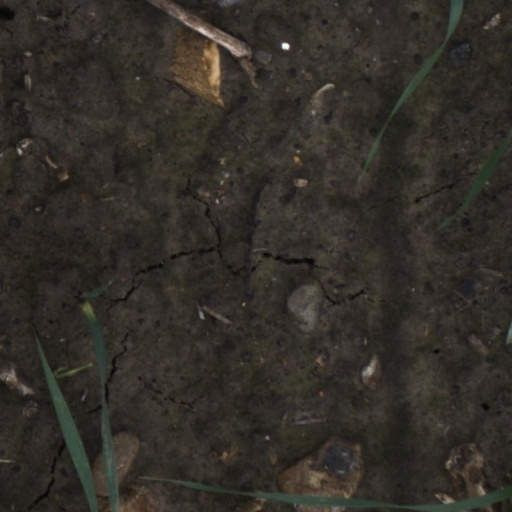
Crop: wheat